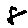
Label: 8